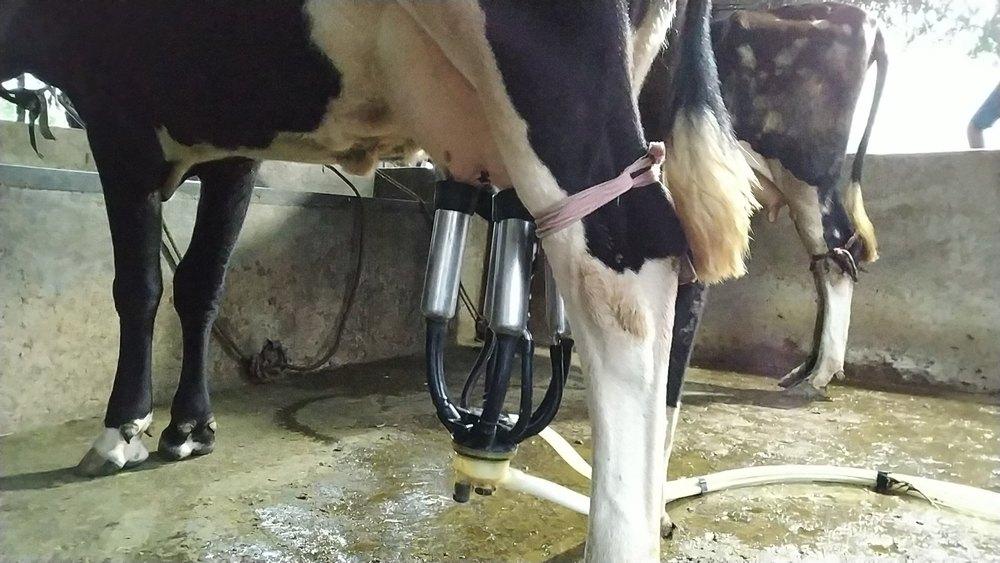
Ng'ombe wawili wenye rangi nyeusi na nyeupe, zimefungwa kwa miguu ya nyuma na kamba ya nguo. Mmoja anaonekana kuwekewa mashini  lenye meno nne kwa matiti na lina  paipu  ndefu. Huu unasaidia kukamua.